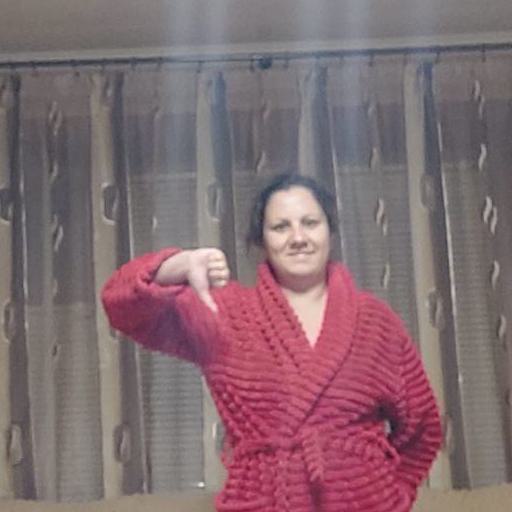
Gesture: dislike